Ford Fairlane (Australia)

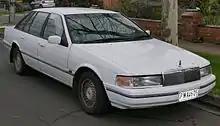
1994 Ford LTD (DC II)

June 1988 had the next major revision; the Fairlane's straight edges gave way to gentle curves, based on the EA26 platform Falcon. The philosophy was the same - a long-wheelbase Falcon with a six-light body. The 4.1 L six was heavily revised, becoming a 3.9 L unit with improved fuel economy and power. These models were part of the EA26 development programme and platform (E for the market segment, A for Australia, 26 the project code). Therefore, officially they were EA26s, but colloquially, Ford aficionados prefer a two-letter code. Hence, the new Fairlanes were given the NA series code.